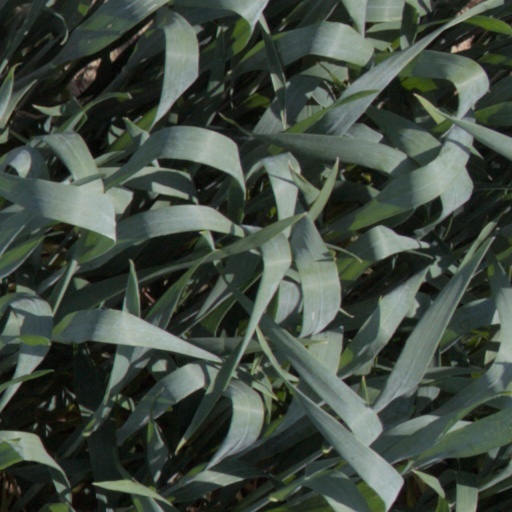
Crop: wheat